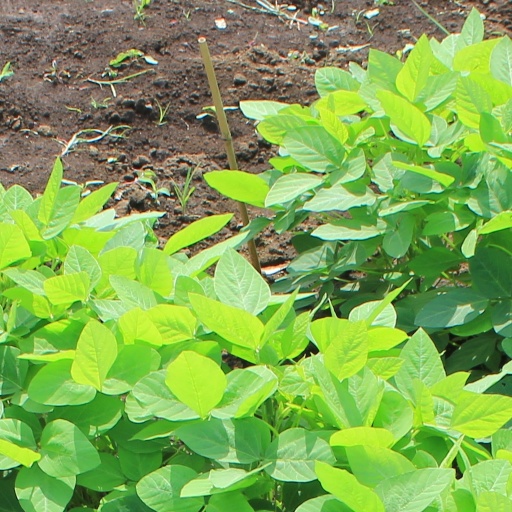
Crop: soybean